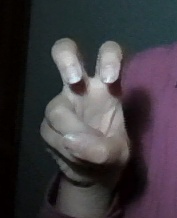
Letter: toot